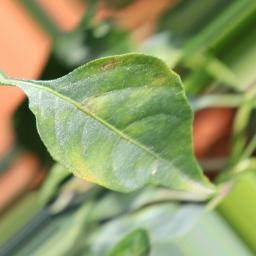
Label: healthy